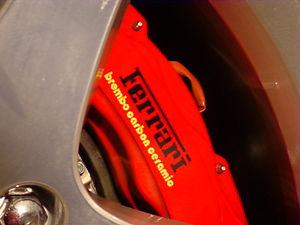
Frein Brembo d'une Ferrari California.
Brembo S.p.A. est une société italienne basée à Stezzano, près de Bergame, spécialisée dans les systèmes de freinage. La marque est réputée, notamment grâce à son implication en compétition de très haut niveau, comme en Formule 1, en MotoGP ou Superbike. Elle est membre de l'association européenne des équipementiers automobiles, le CLEPA.